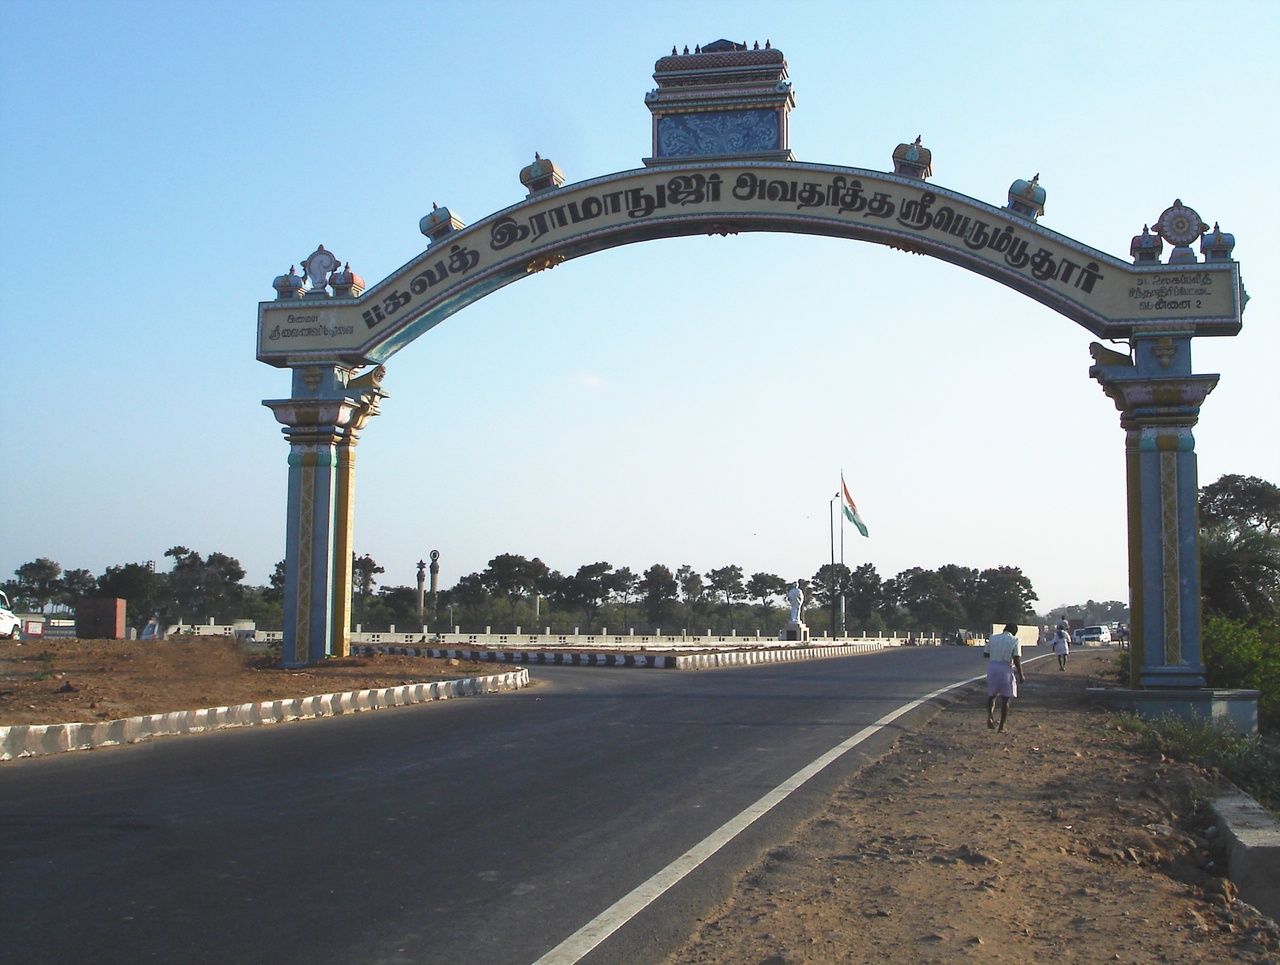
The arch at the entrance to the town of w:Sriperumbudur